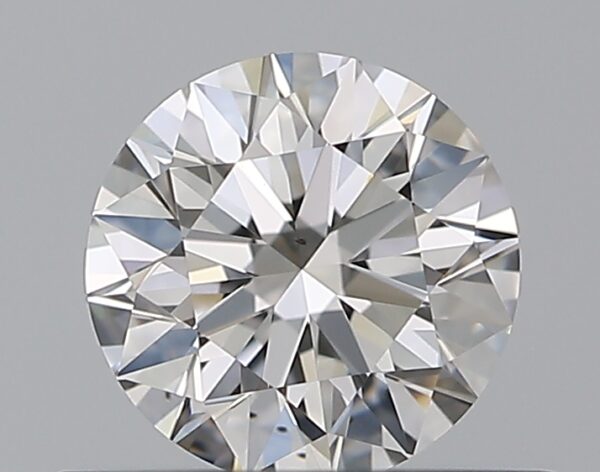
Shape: round
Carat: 0.5
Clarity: VS2
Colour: F
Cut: EX
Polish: EX
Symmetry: EX
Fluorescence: N
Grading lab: GIA
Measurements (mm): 5.06 x 5.09 x 3.14